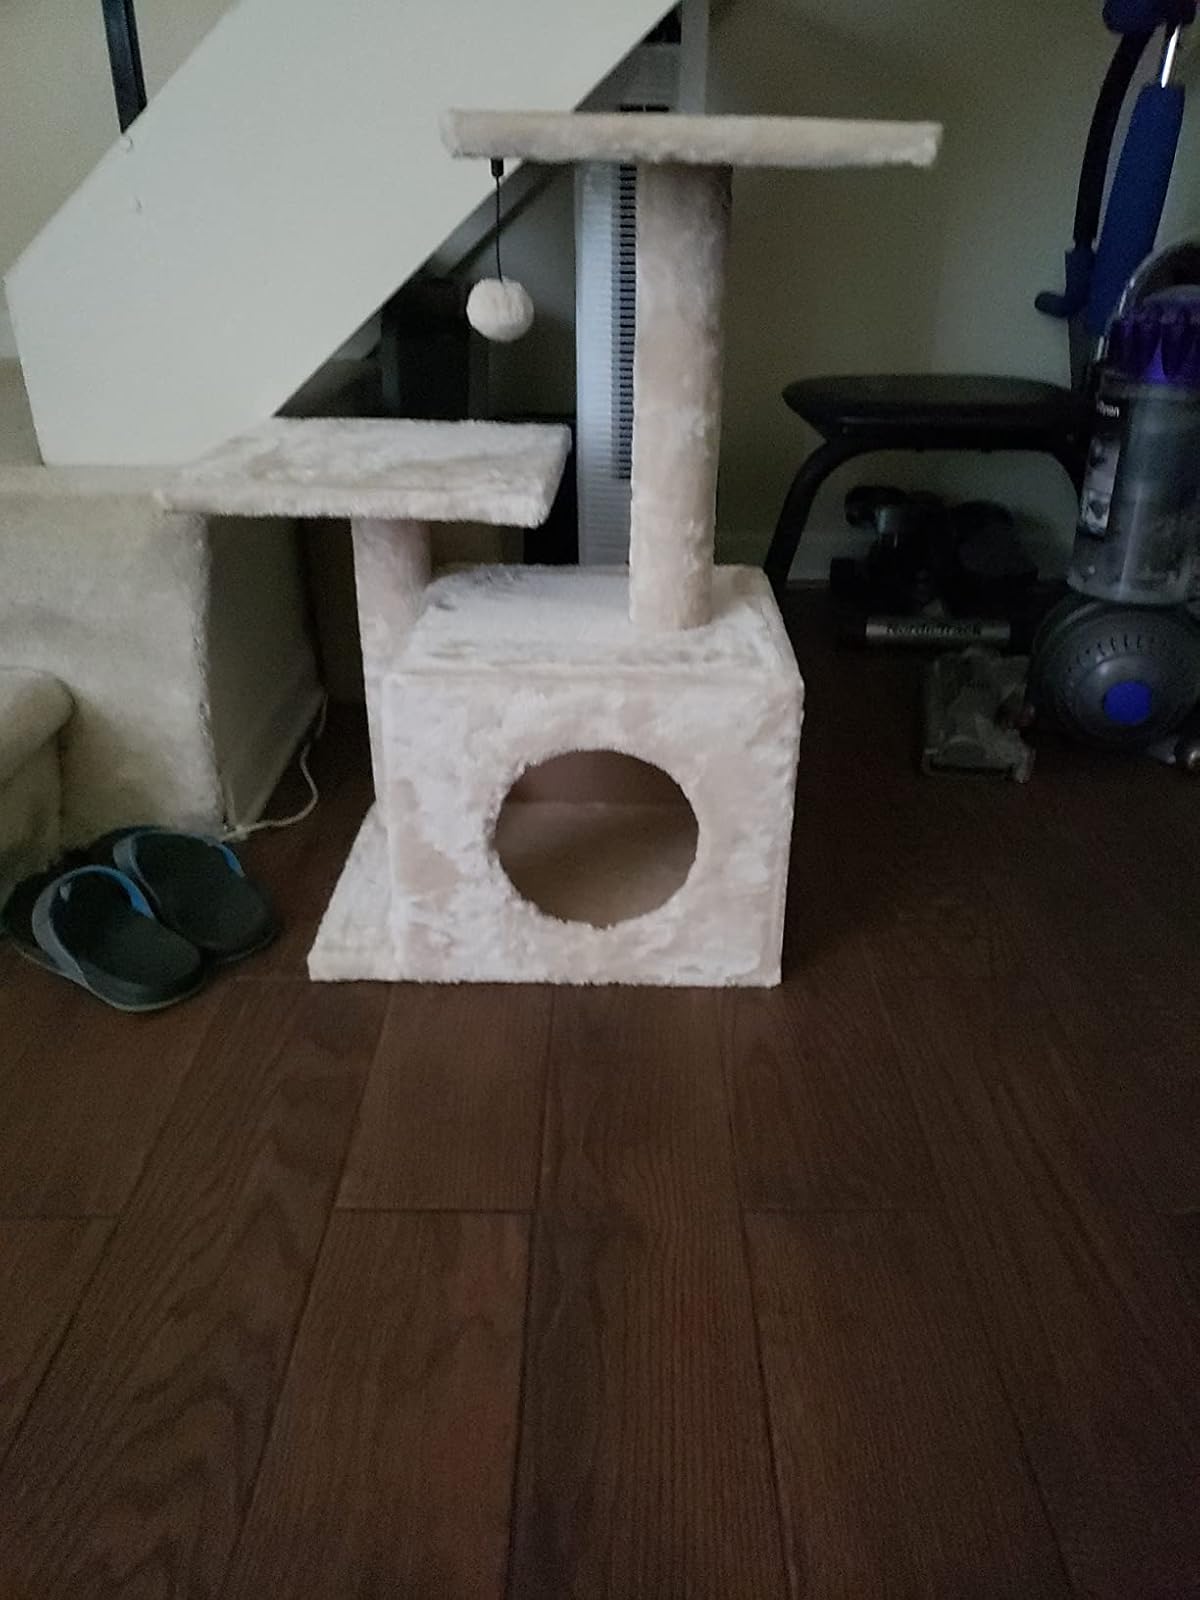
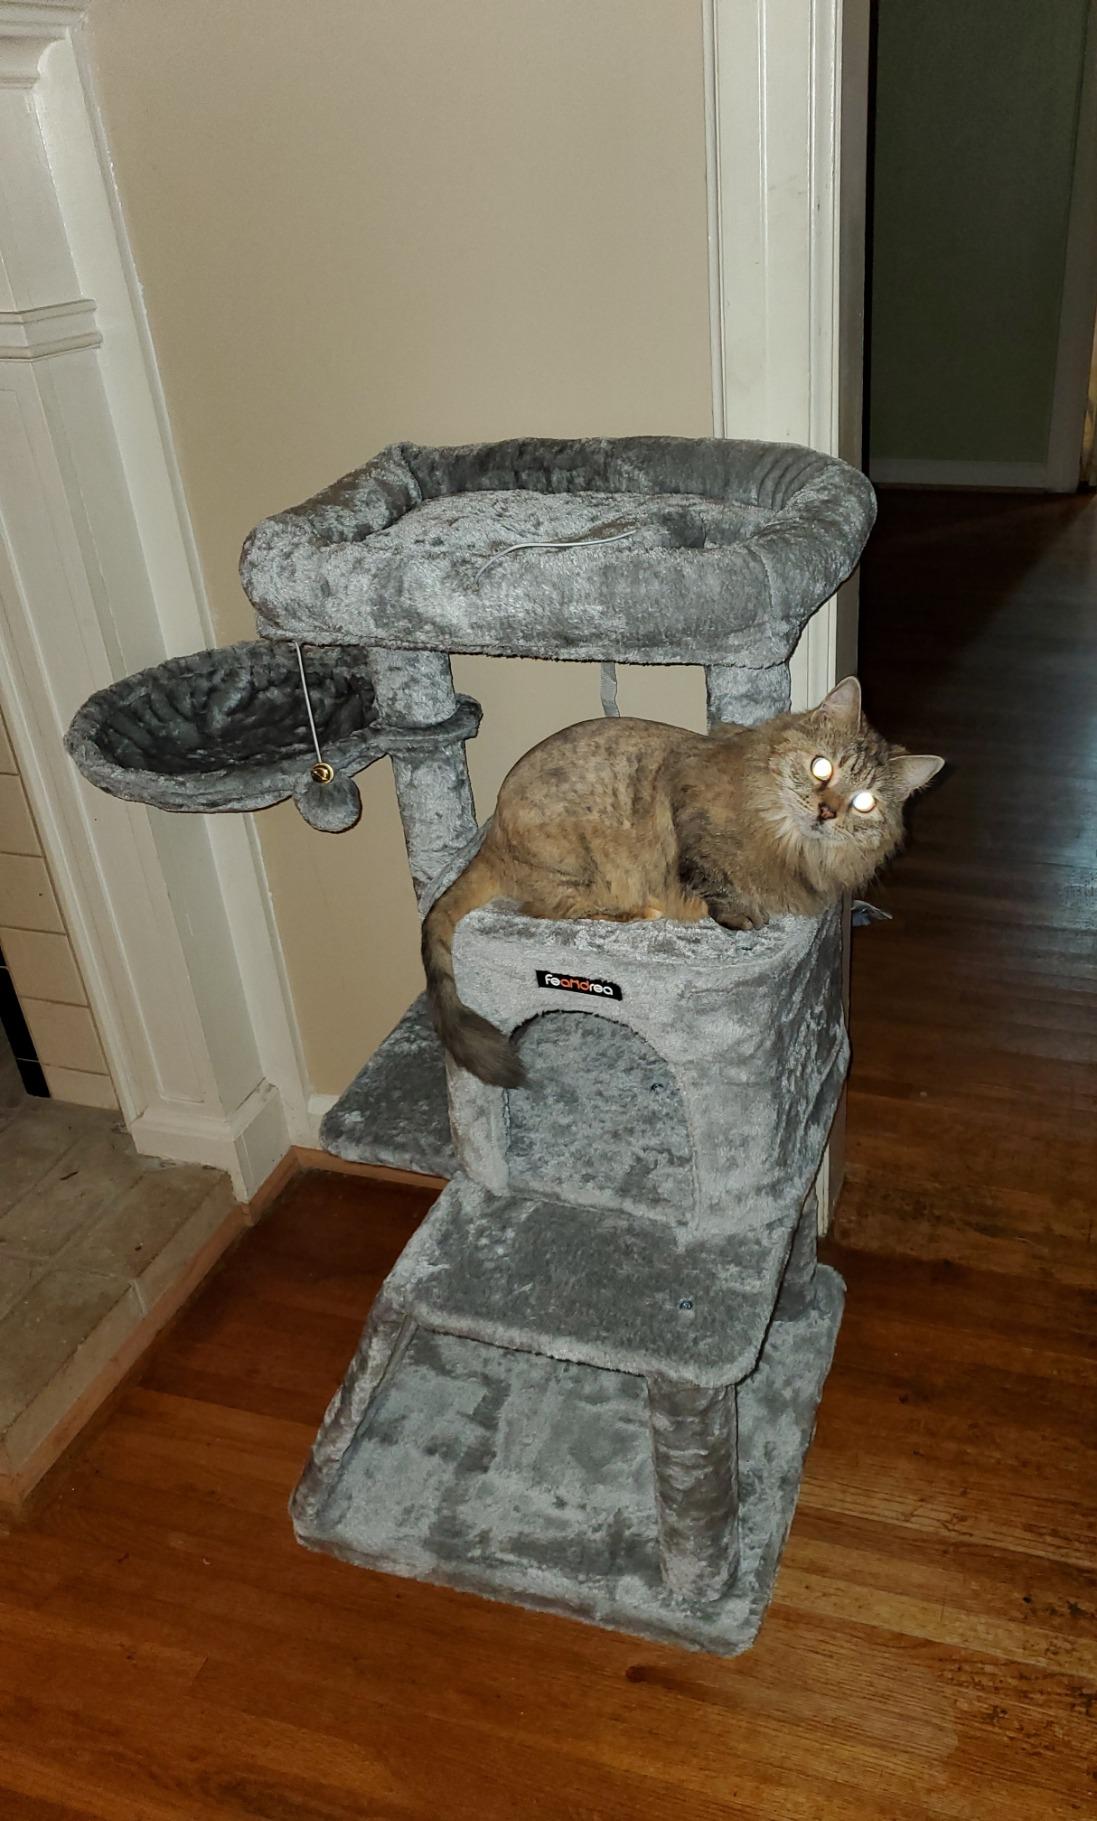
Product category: items_cat tree
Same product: no